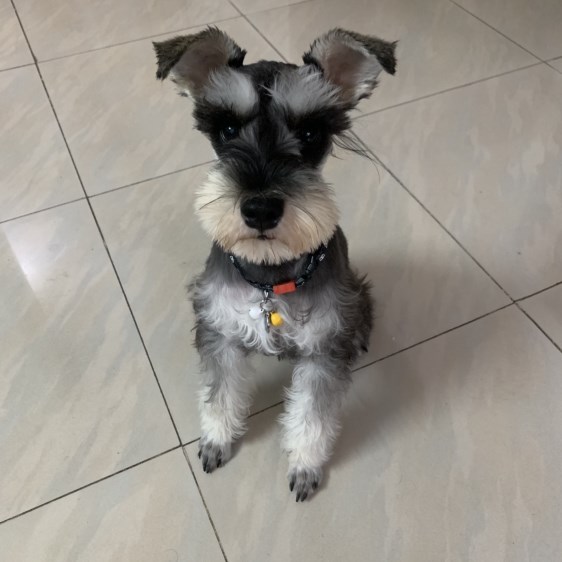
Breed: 2342-n000102-miniature_schnauzer